Alice Adams (1935 film)

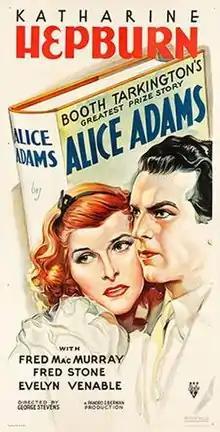
Theatrical release poster

Alice Adams is a 1935 romantic drama film directed by George Stevens and starring Katharine Hepburn. It was made by RKO and produced by Pandro S. Berman. The screenplay was by Dorothy Yost, Mortimer Offner, and Jane Murfin. The film was adapted from the novel "Alice Adams" by Booth Tarkington. The music score was by Max Steiner and Roy Webb, and the cinematography by Robert De Grasse. The film received Academy Award nominations for Best Picture and Best Actress.